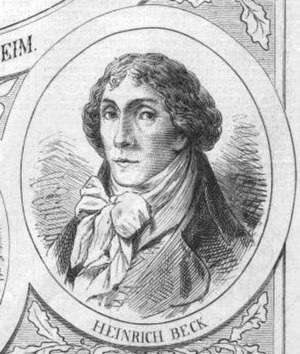
Heinrich Beck
Heinrich Beck var en tysk skuespiller og teaterleder.